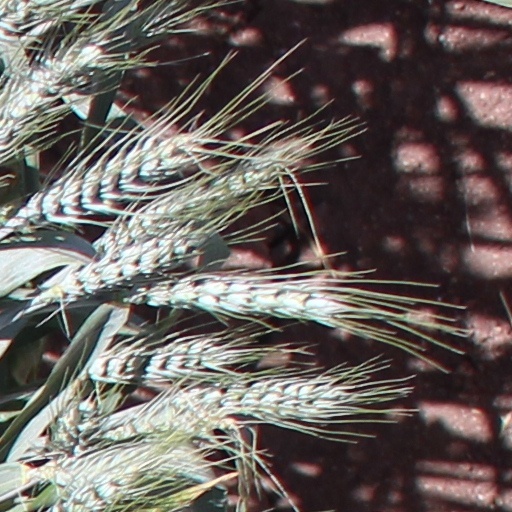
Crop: wheat